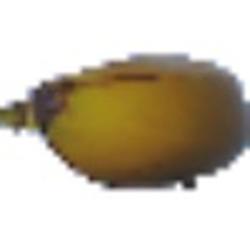
Label: Banana